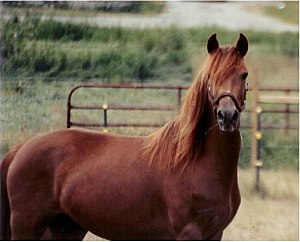
Morgan
Morganhest
Morgan er en gammel, veletableret hesterace opkaldt efter Justin Morgan fra Vermont. Han ejede den første hingst, Figure, der udmærkede sig ved at være god både som ridehest og køre- og trækhest. I dag er morganheste trav-, køre- og showheste. I det 19. århundrede var Morgan grundlaget for andre amerikanske racer, heriblandt standardbred, saddlebred og tennessee walking horse.